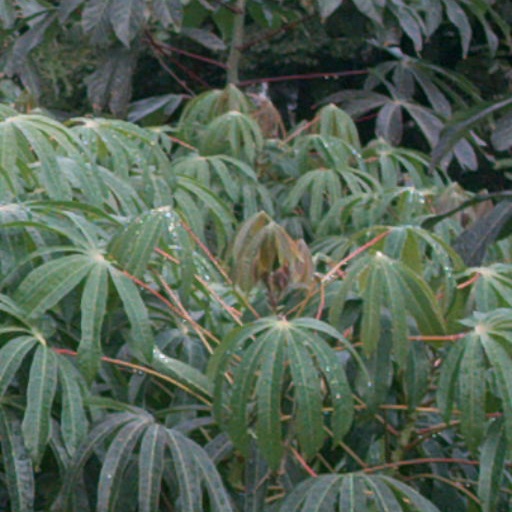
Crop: cassava